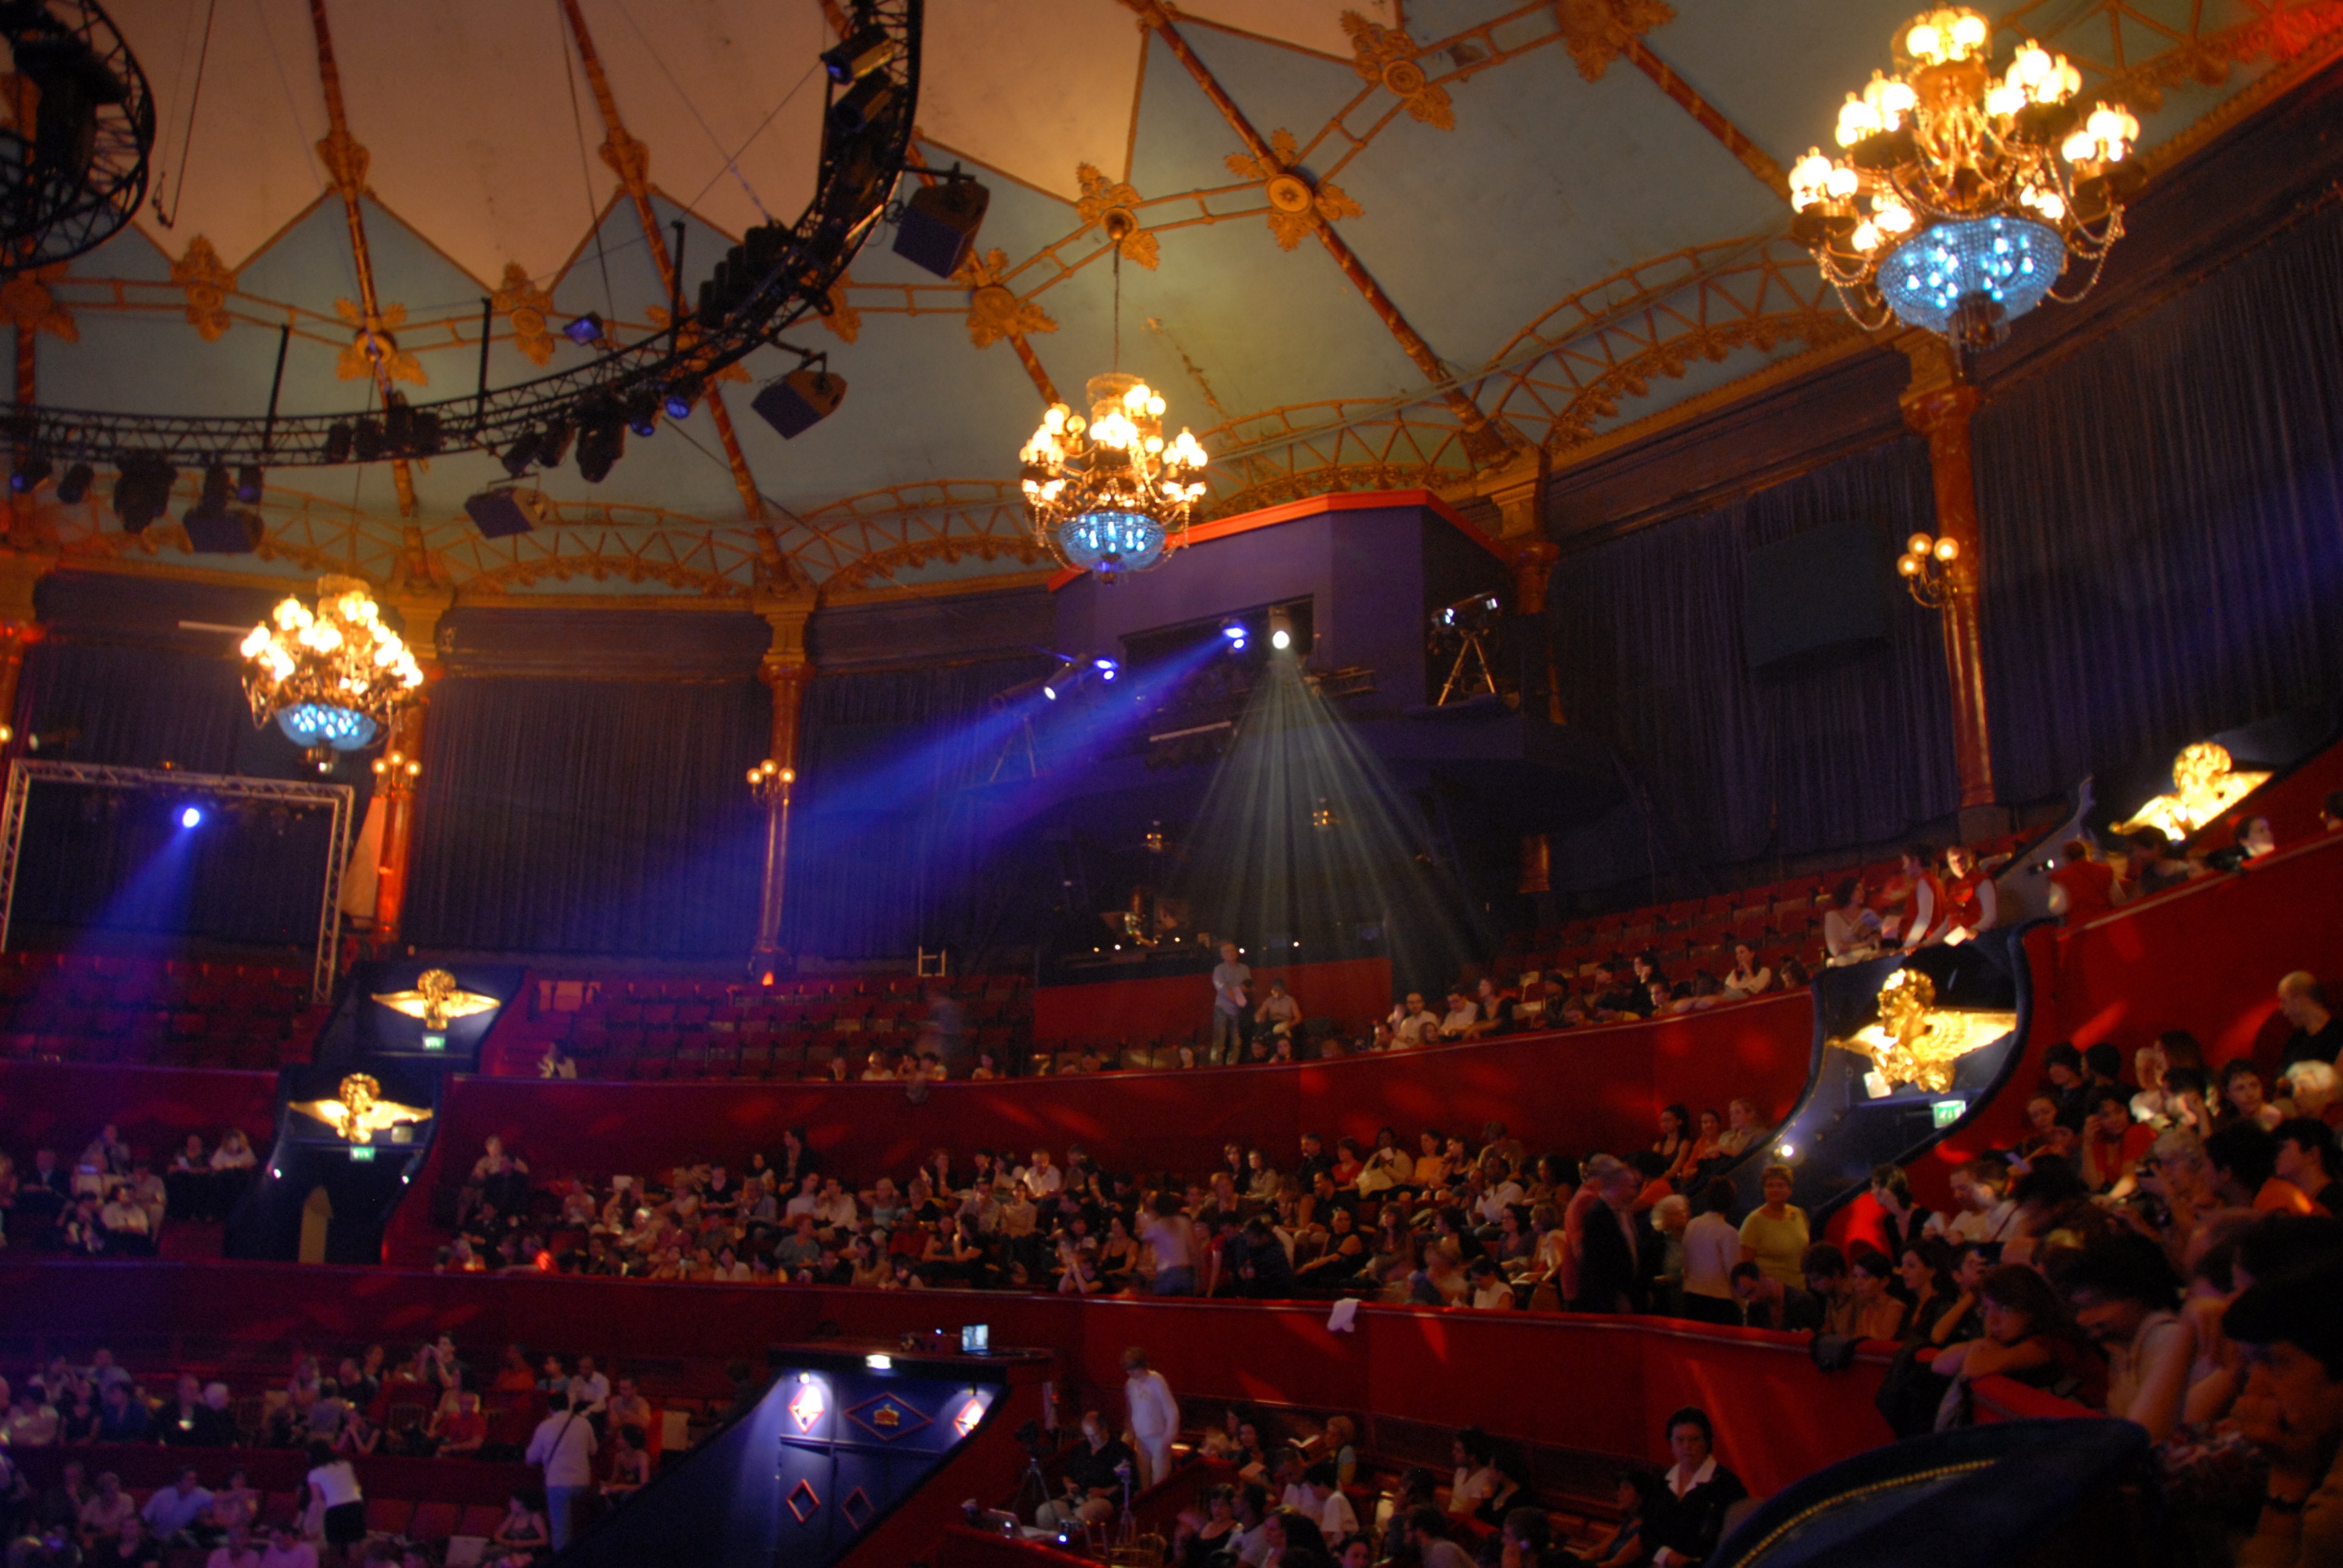
audience, festival, stage, performance, event, circus, entertainment, circus tent, performing arts, marquee, musical theatre